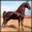
Label: horse